Ray Moore (comics)

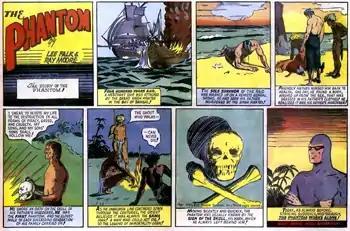
The first "Phantom" Sunday strip from May 28, 1939. Art by Ray Moore.

Raymond S. Moore (1905 – January 13, 1984) was an American comic strip artist. After Lee Falk, he was the first artist on what would become the world's most popular adventure comic strip, "The Phantom", which started in 1936.